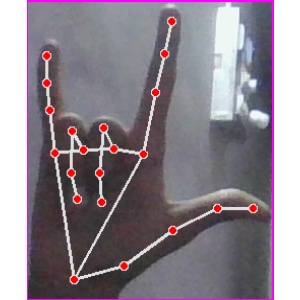
अक्षर: व